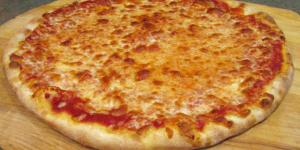
masa para pizza en licuadora